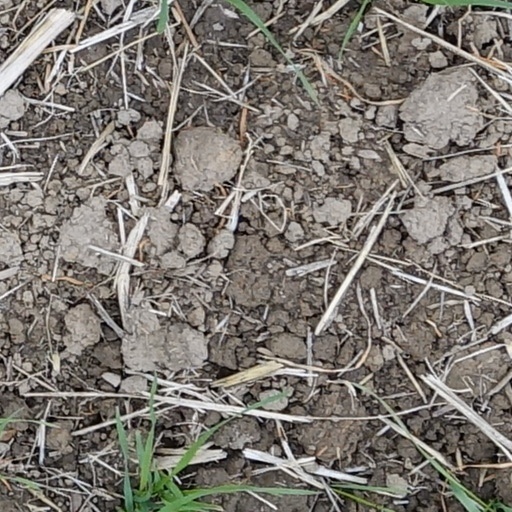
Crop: wheat